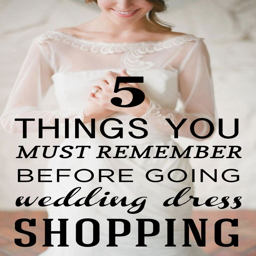
searching for the perfect # wedding dress ? pin now , read later .